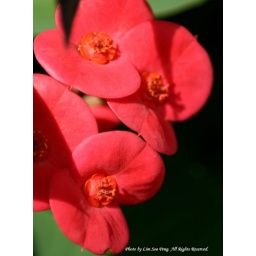
These are attractively red flowers captured here in a garden of a Temple.